Philippine Sea

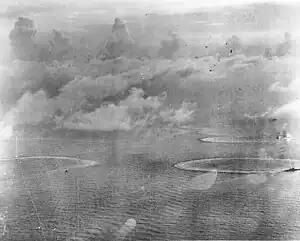
Japanese Carrier Division Three under attack by United States Navy aircraft from Task Force 58, late afternoon, 20 June 1944. The heavy cruiser circling at right, nearest to the camera, is either or . Beyond that, is the small aircraft carrier .

A historic battle between the naval fleets of the United States and Japan took place in the vicinity of the Philippine Sea. This was called The Battle of the Philippine Sea, and occurred near the Mariana Islands from 19 to 20 June 1944. It was also the largest carrier-to-carrier battle in history which featured the United States Fifth Fleet and the 1st Mobile Fleet of the Imperial Japanese Navy.